Henry II, Duke of Brabant

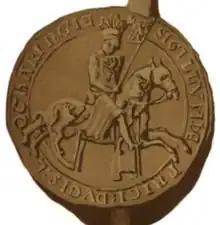
Henry's seal

Henry II of Brabant (1207 – February 1, 1248) was Duke of Brabant and Lothier after the death of his father Henry I in 1235. His mother was Matilda of Boulogne.